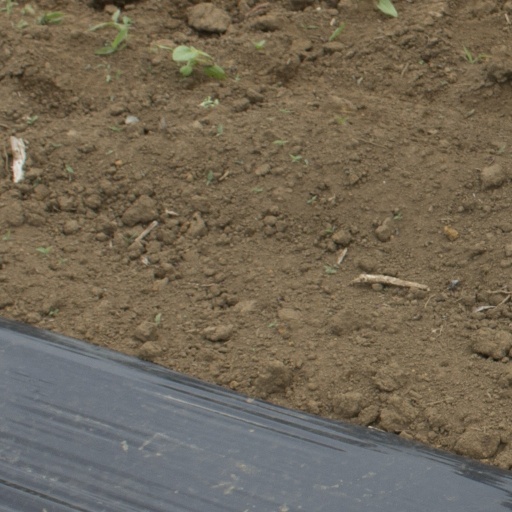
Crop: Jerusalem artichoke